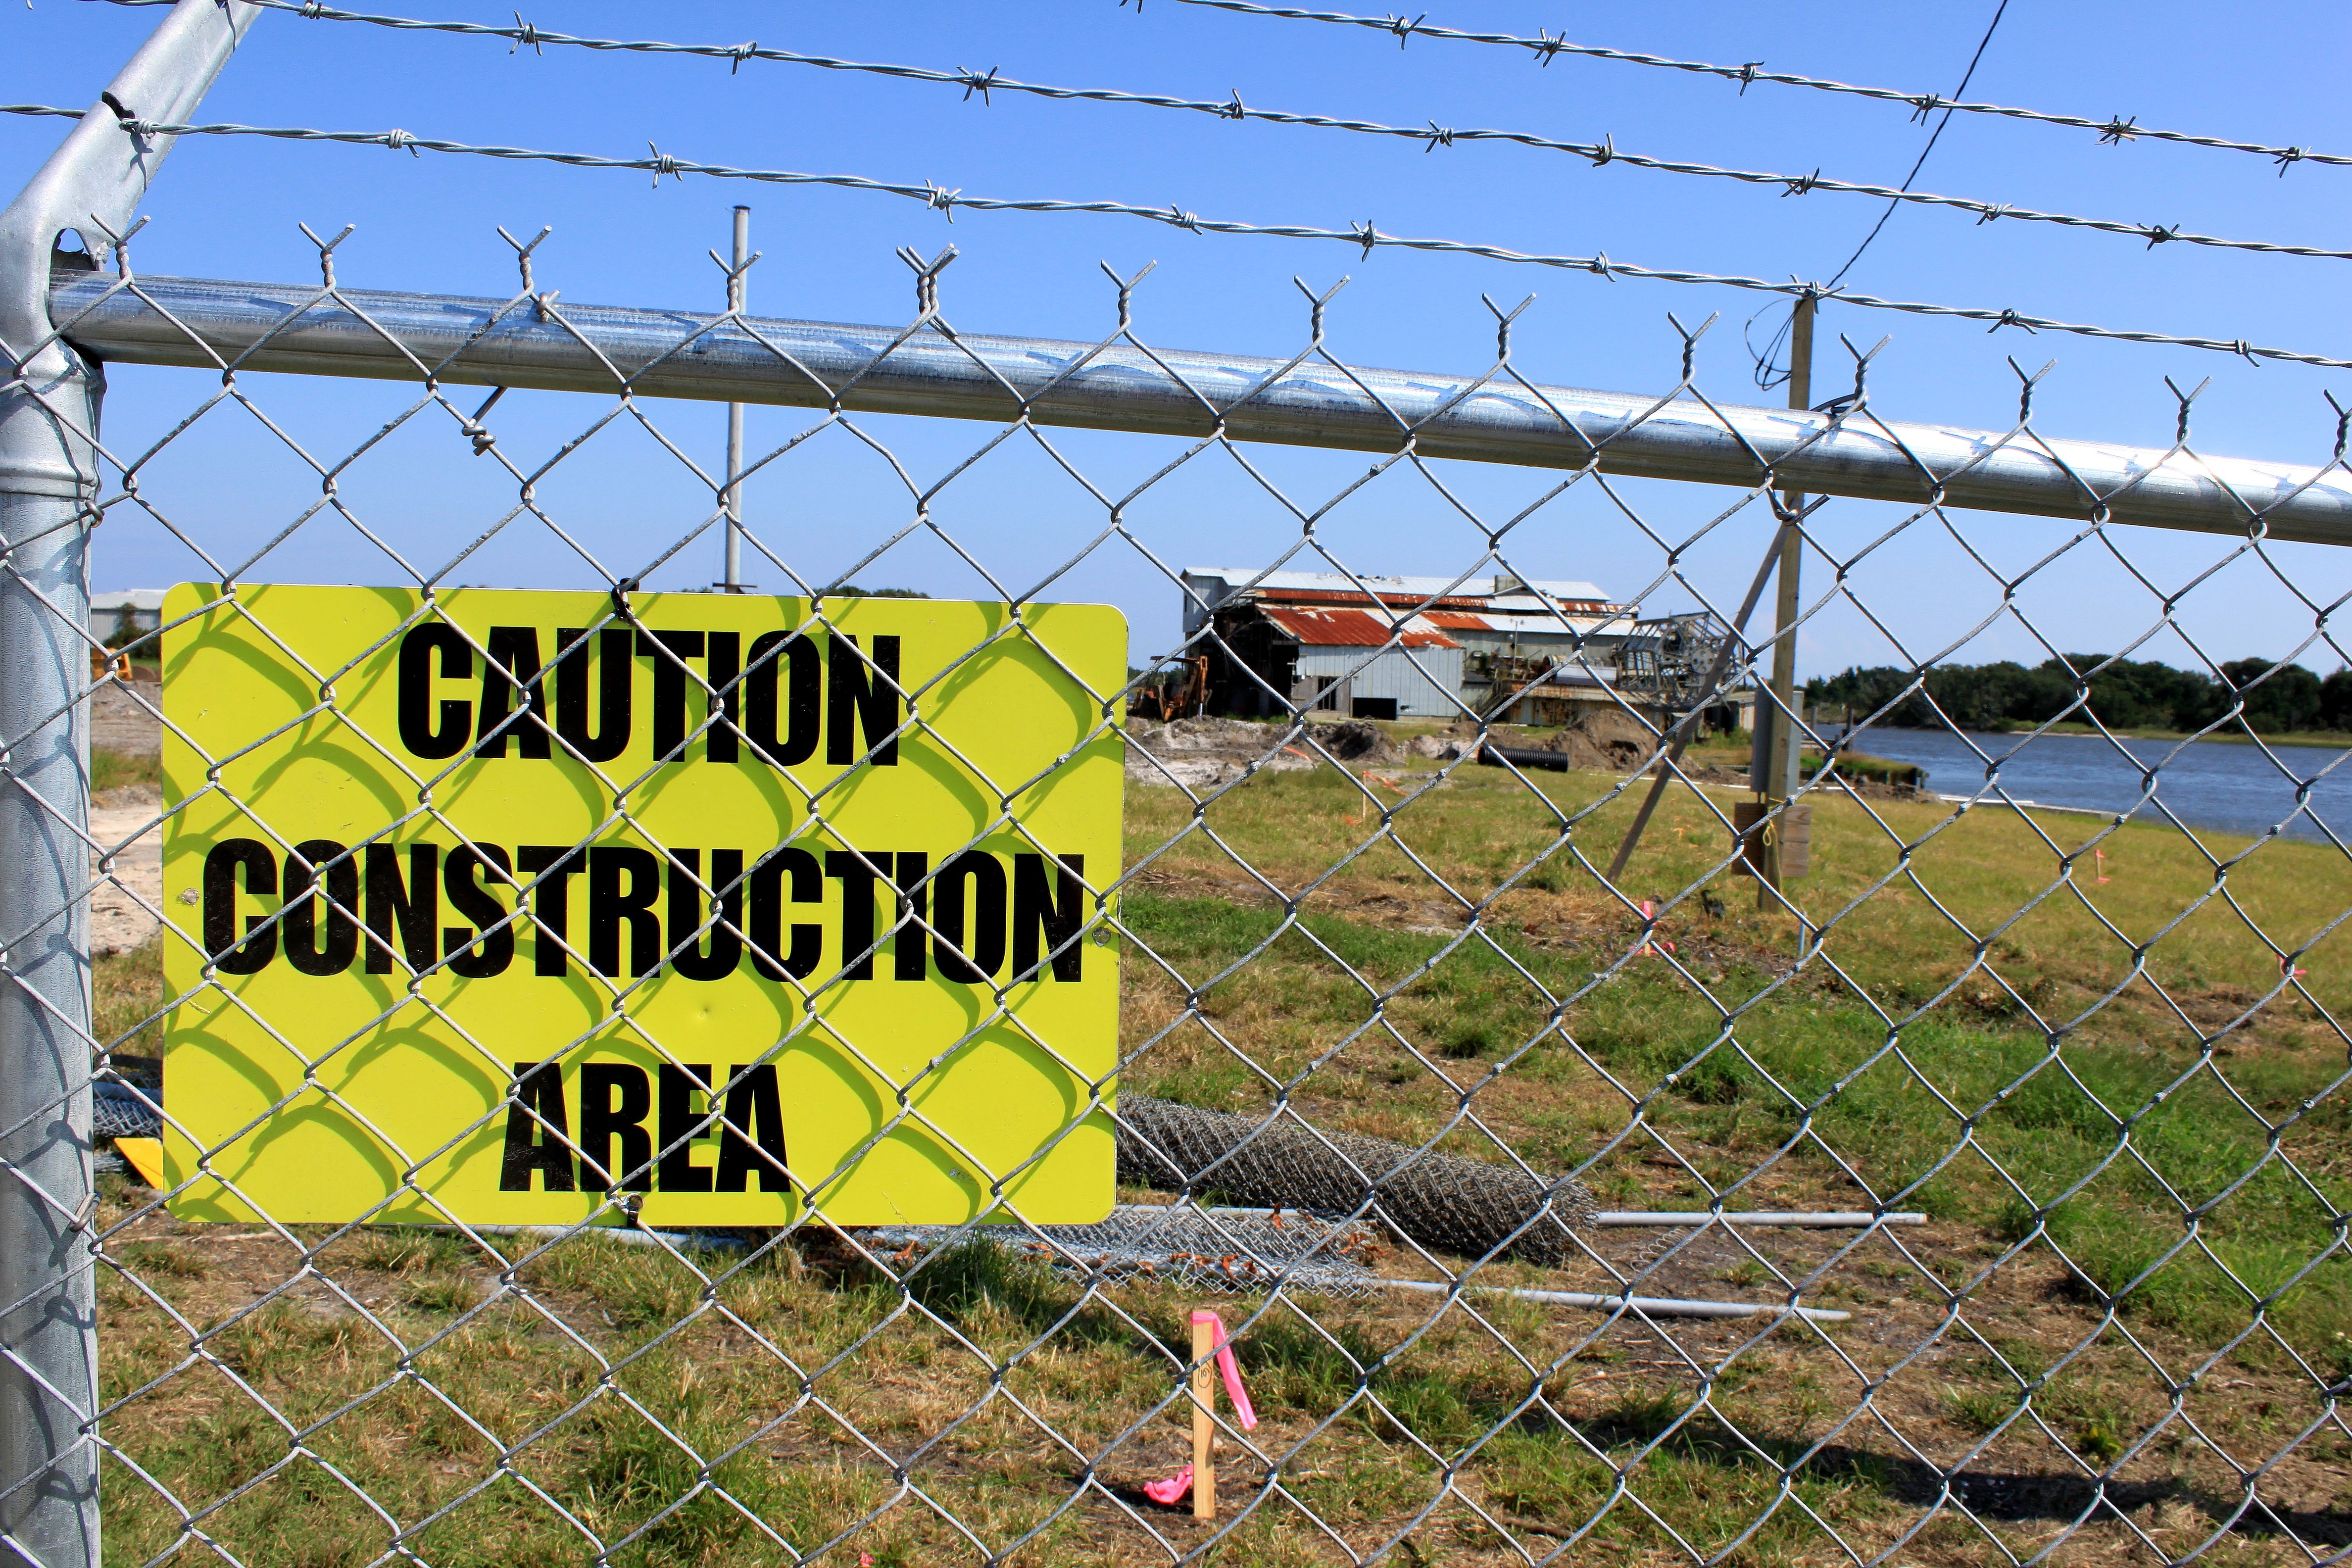
fence, farm, construction, stadium, net, safety, caution, warning, sport venue, outdoor structure, chain link fencing, home fencing